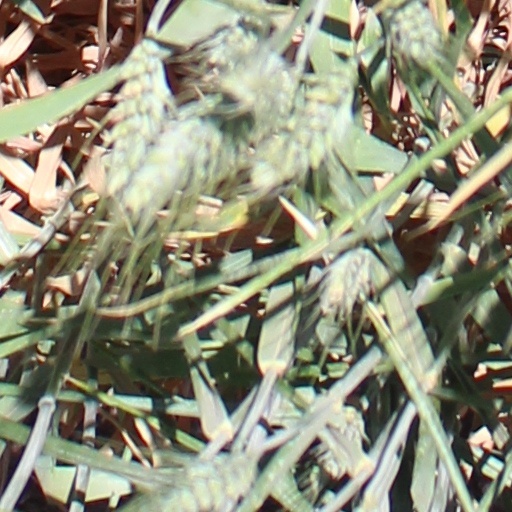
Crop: wheat